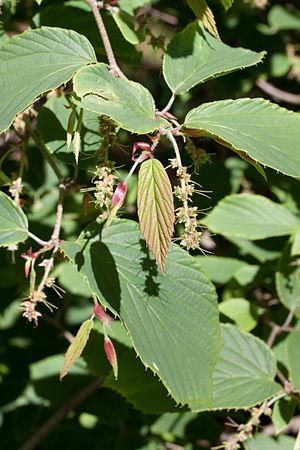
Fin de floraison de Corylopsis glabrescens - Jardin botanique de Strasbourg - France
Corylopsis glabrescens est un petit arbuste de la famille des Hamamelidacées, originaire du Japon et de Corée.